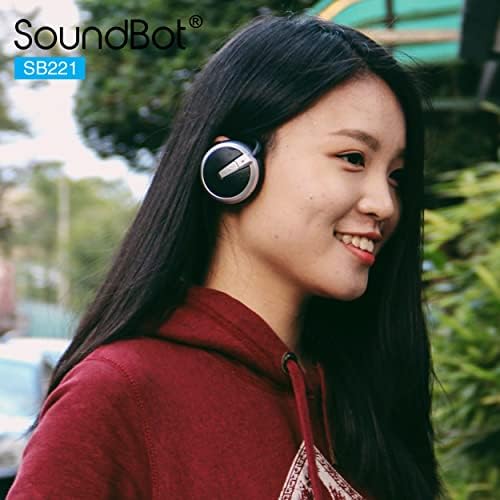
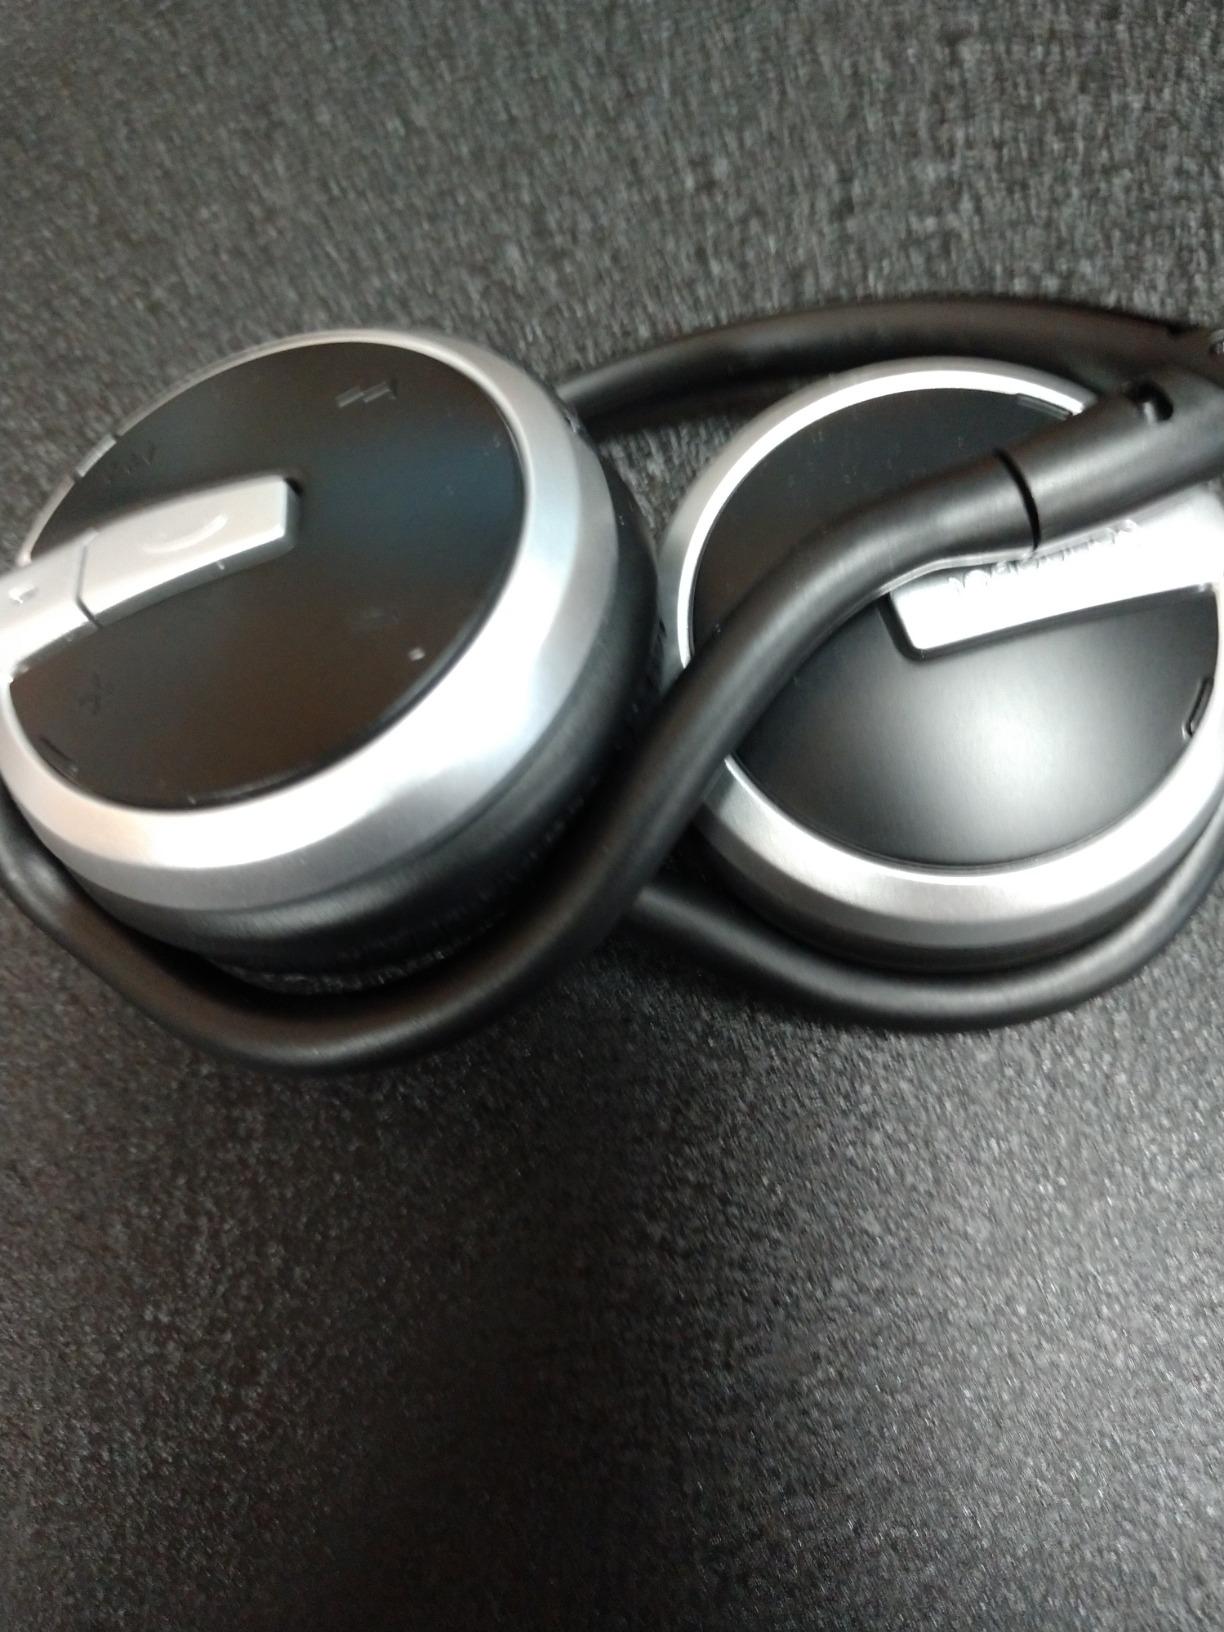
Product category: headphones
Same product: yes